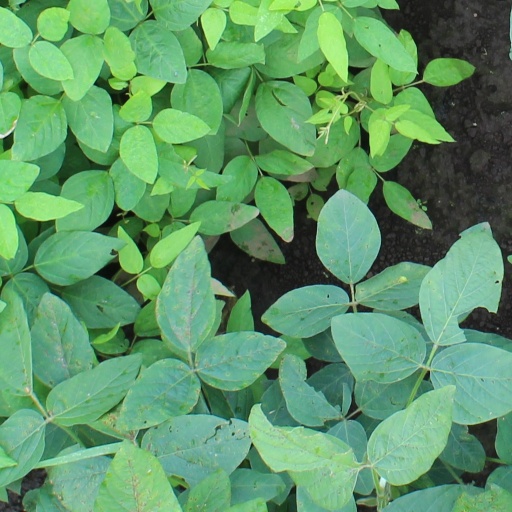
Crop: soybean